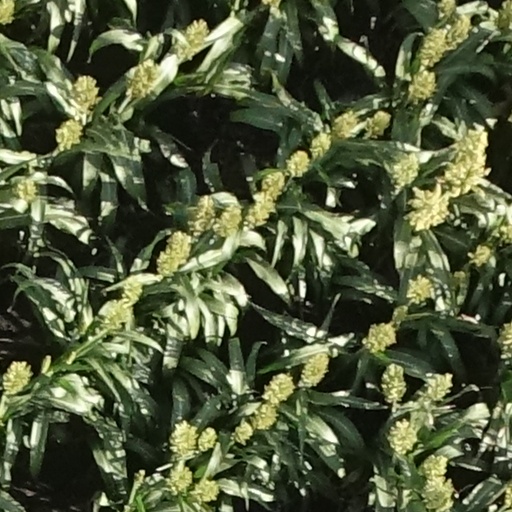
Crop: sorghum